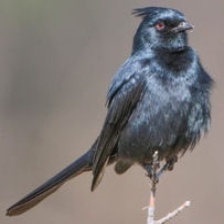
Species: PHAINOPEPLA
Scientific name: PHAINOPEPLA NITENS